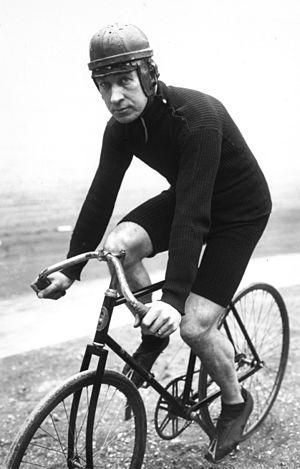
Nat Butler, né le 6 janvier 1870 à Halifax et mort le 24 mai 1943 à Revere, dans le Massachusetts, est un pistard américain.